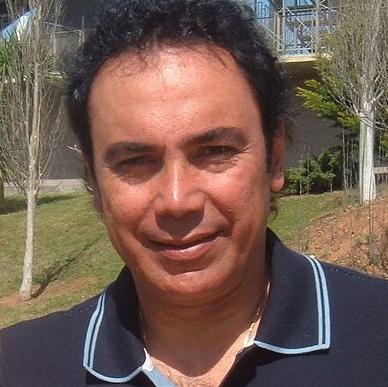
Age: 49